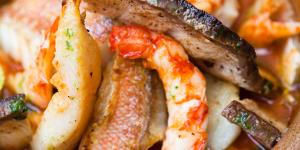
mero a la pescadora